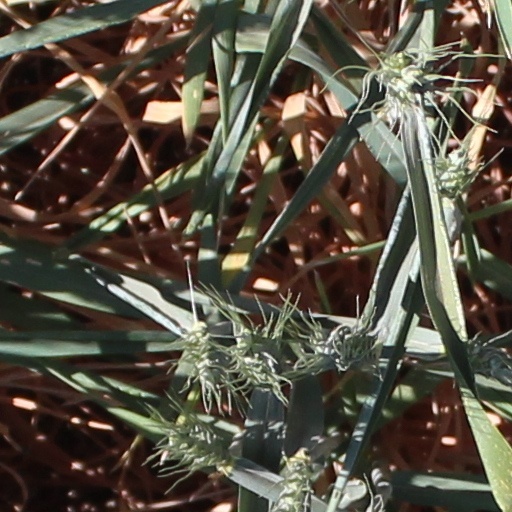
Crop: wheat